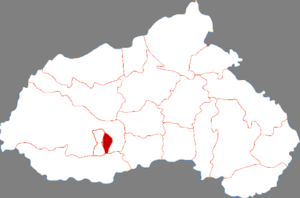
Le district de Qiaodong est une subdivision administrative de la province du Hebei en Chine. Il est placé sous la juridiction de la ville-préfecture de Xingtai.